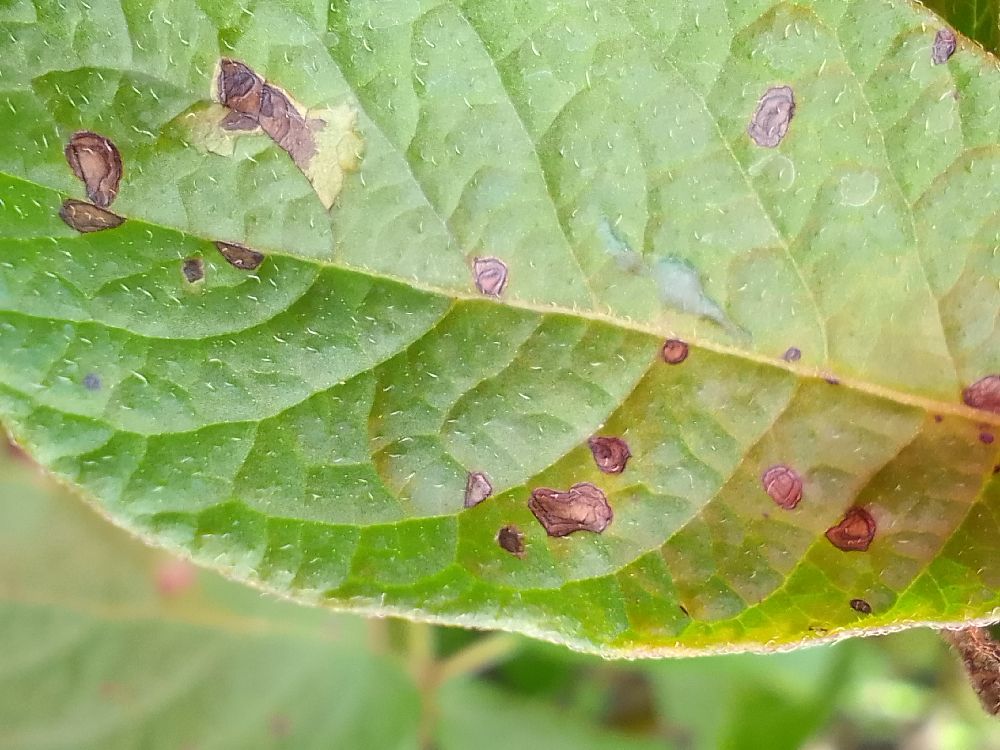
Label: Late blight